Rudolf Virchow

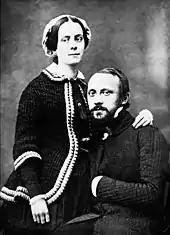
Rudolf and Rose Virchow in 1851

More than a laboratory physician, Virchow was an impassioned advocate for social and political reform. His ideology involved social inequality as the cause of diseases that requires political actions, stating: